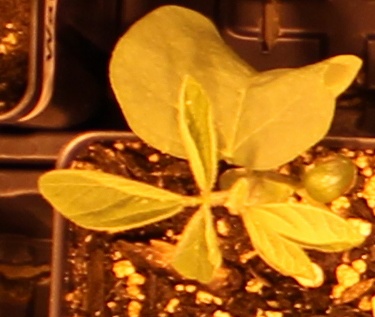
Label: Soybean